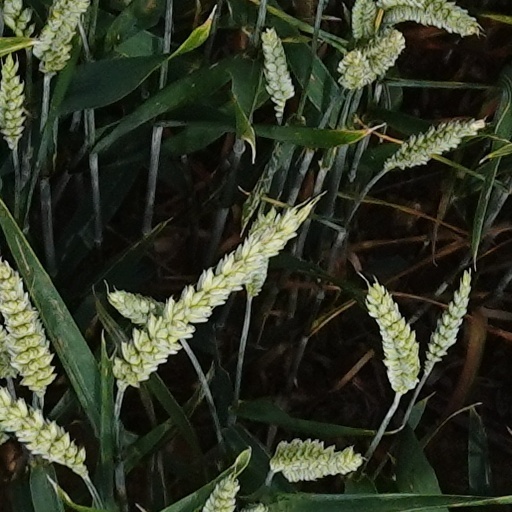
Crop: wheat